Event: Nepal Earthquake
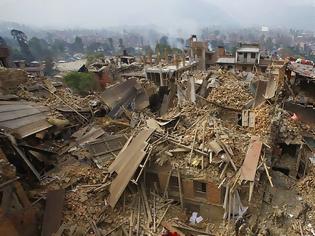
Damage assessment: damage